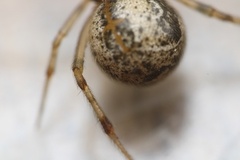
Species: Parasteatoda_tepidariorum